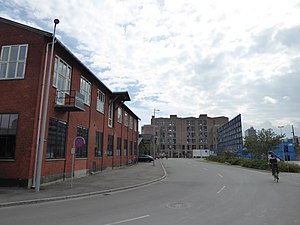
Corkgade
Corkgade i august 2016.
Corkgade er en gade i Århusgadekvarteret i Nordhavnen i København, der ligger mellem Trelleborggade og Århusgade. Gaden er opkaldt efter den irske havneby Cork.